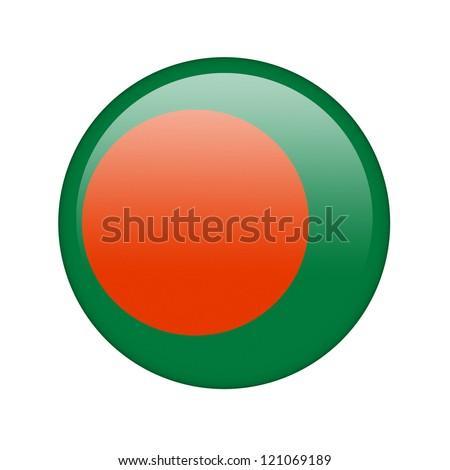
the flag in the form of a glossy icon .